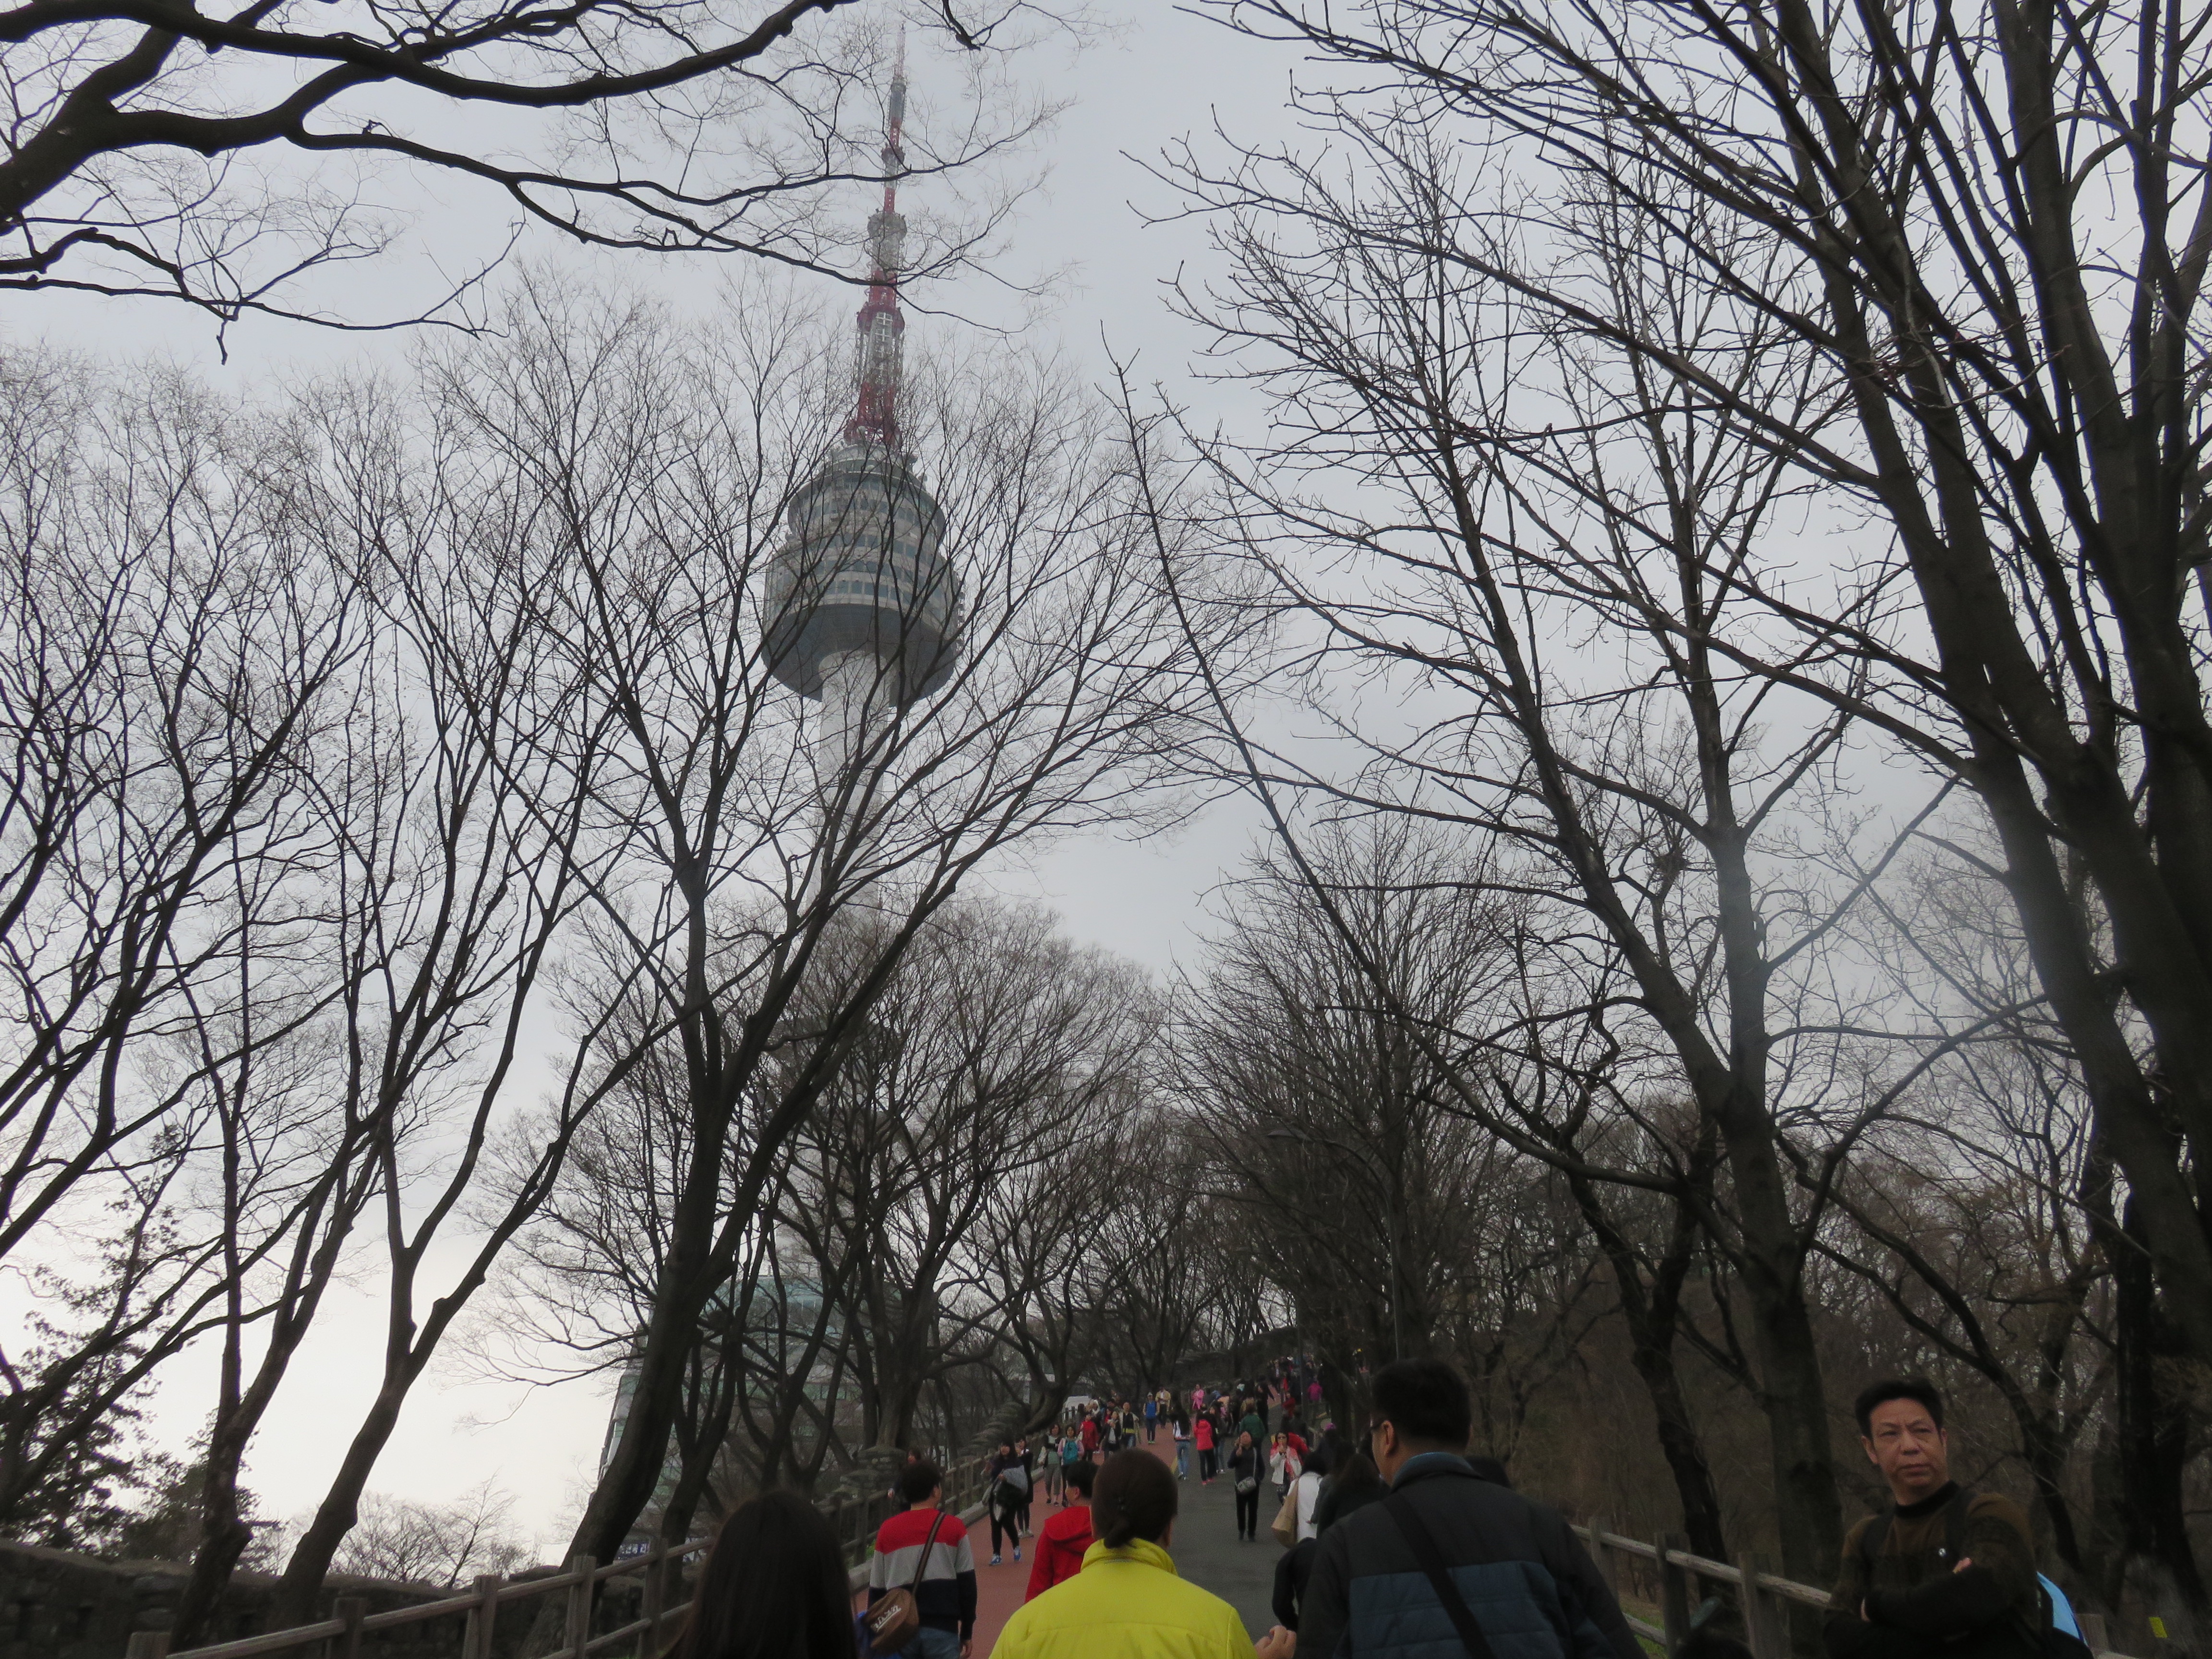
tree, snow, winter, flower, spring, weather, season